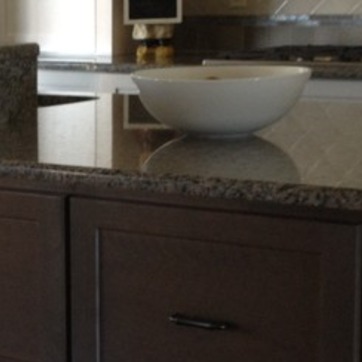
Material: polishedstone